Paul C. Cameron

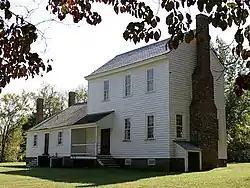
The Bennehan House at the Stagville Plantation, in Durham County, North Carolina.

Paul Carrington Cameron, son of Duncan Cameron and Jean Syme Cameron, was born September 25, 1808, at the Stagville plantation, near Durham, North Carolina. In his adult years, he studied law at the University of North Carolina from 1823 to 1825, though he had more of an interest in agricultural reform. From there, Cameron attended the American Literary, Scientific and Military Academy as a forerunner to Norwich University, and graduated in 1828. From 1828 to 1829, Cameron attended Trinity College. He married Anne Ruffin, who was the daughter of Thomas Ruffin, in 1832. Ann died in 1897 after a full life with Cameron, with whom she bore seven children. In 1843, Cameron inherited his uncle's share of the family's estate as well as most of his father's property in 1855.